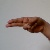
The image shows a hand gesture representing the letter 'H' in Indian Sign Language.